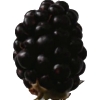
Label: blackberry